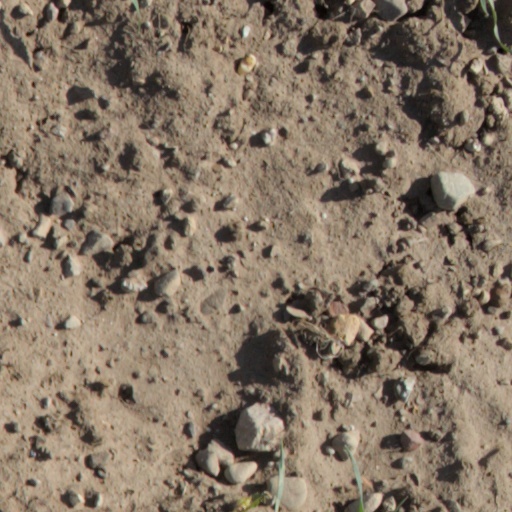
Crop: wheat